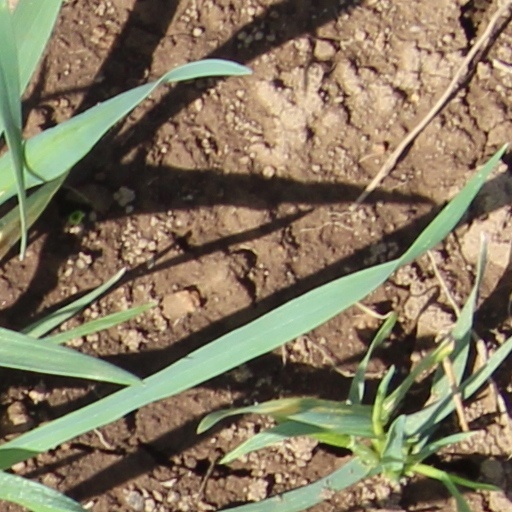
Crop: wheat